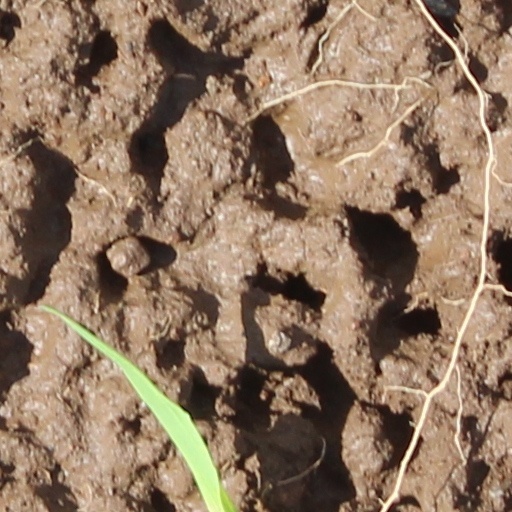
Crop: wheat